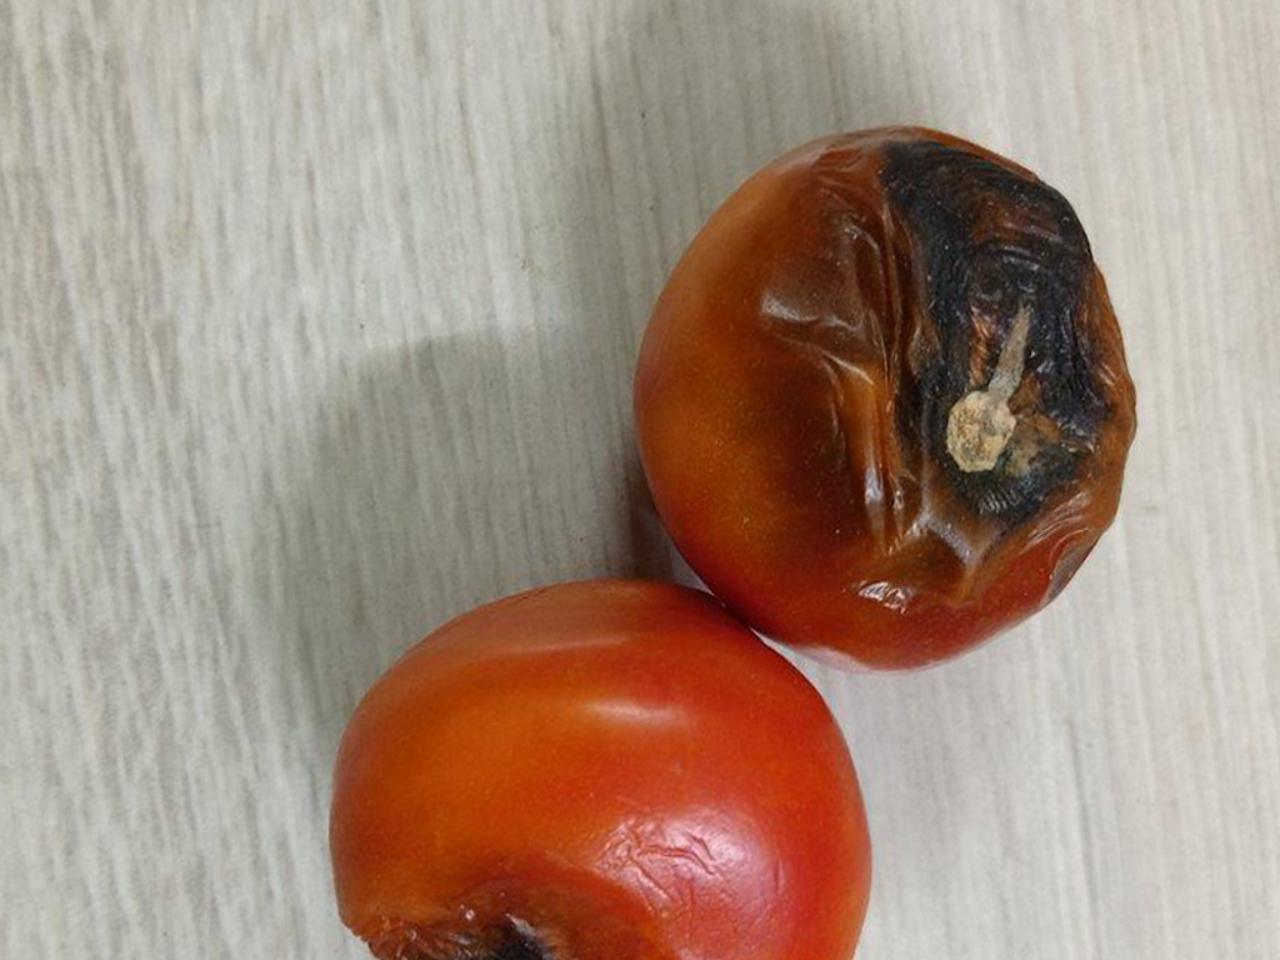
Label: Rotten